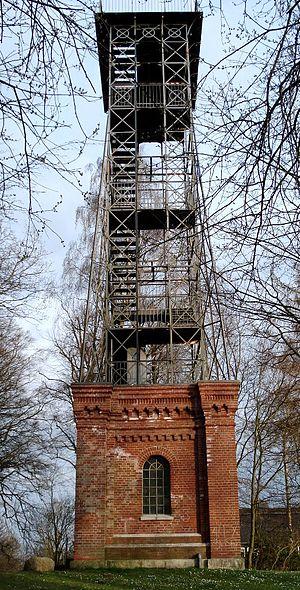
La tour de Parnass est une tour d'acier de 20 mètres de haut construite à Plön en Allemagne. Elle fut construite en 1888.